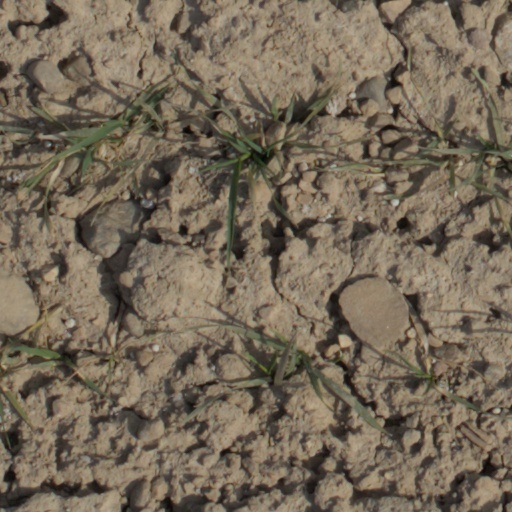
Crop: wheat